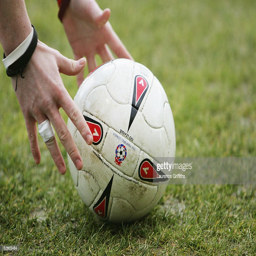
a match ball is placed for a free kick during the match .